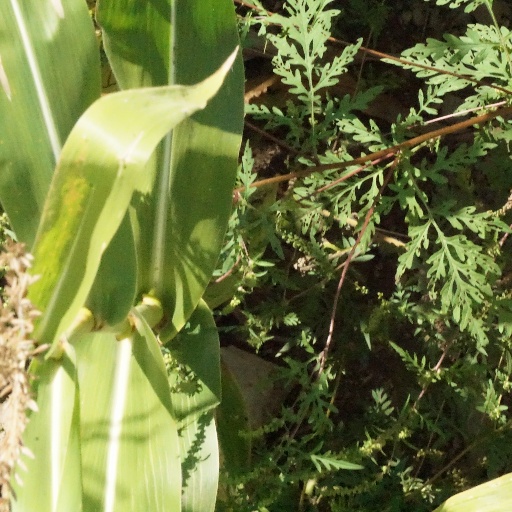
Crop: maize; corn